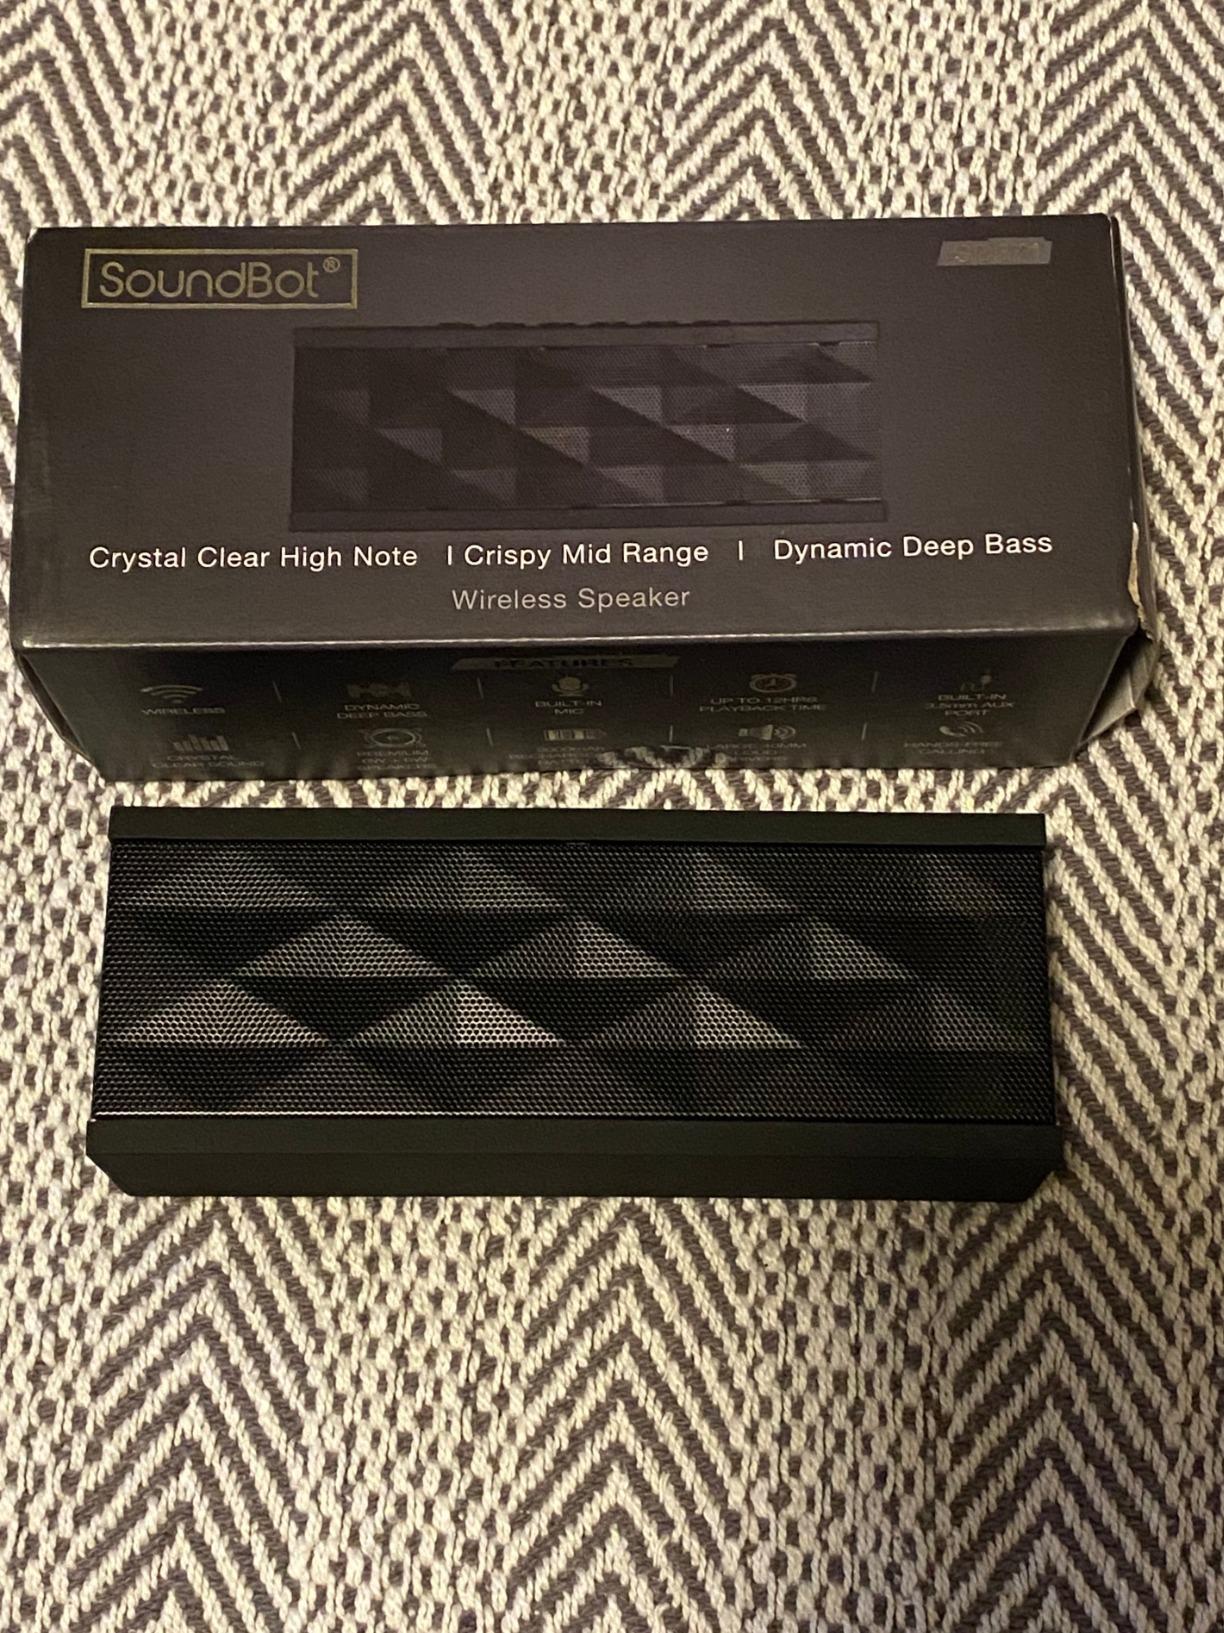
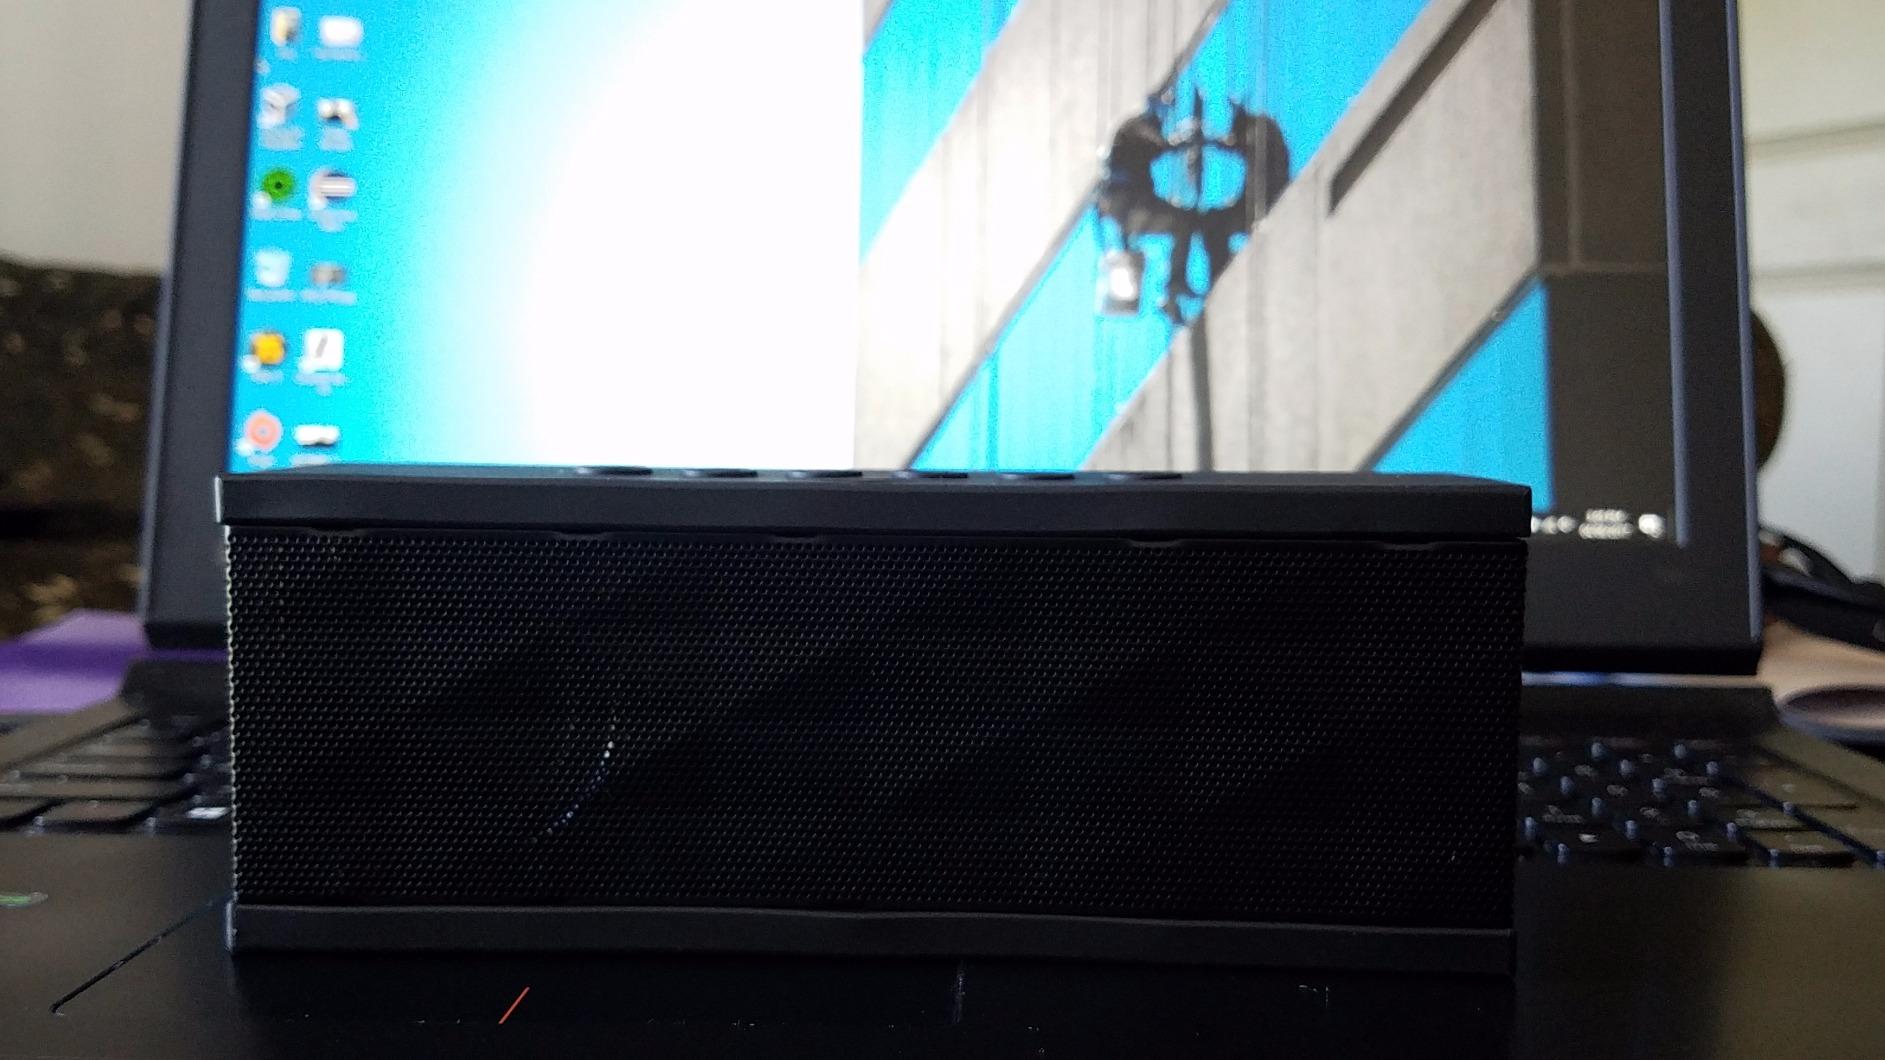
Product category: speaker
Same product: yes